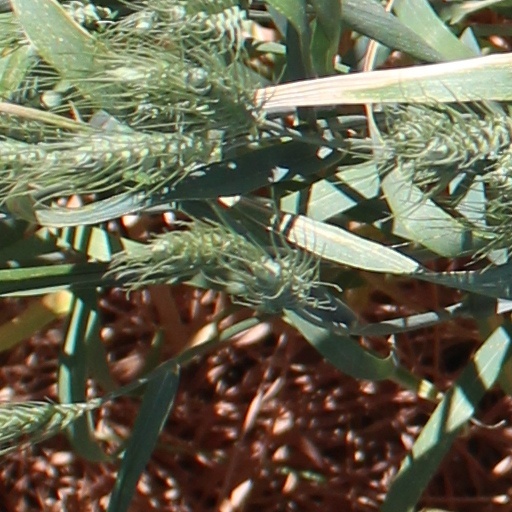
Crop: wheat